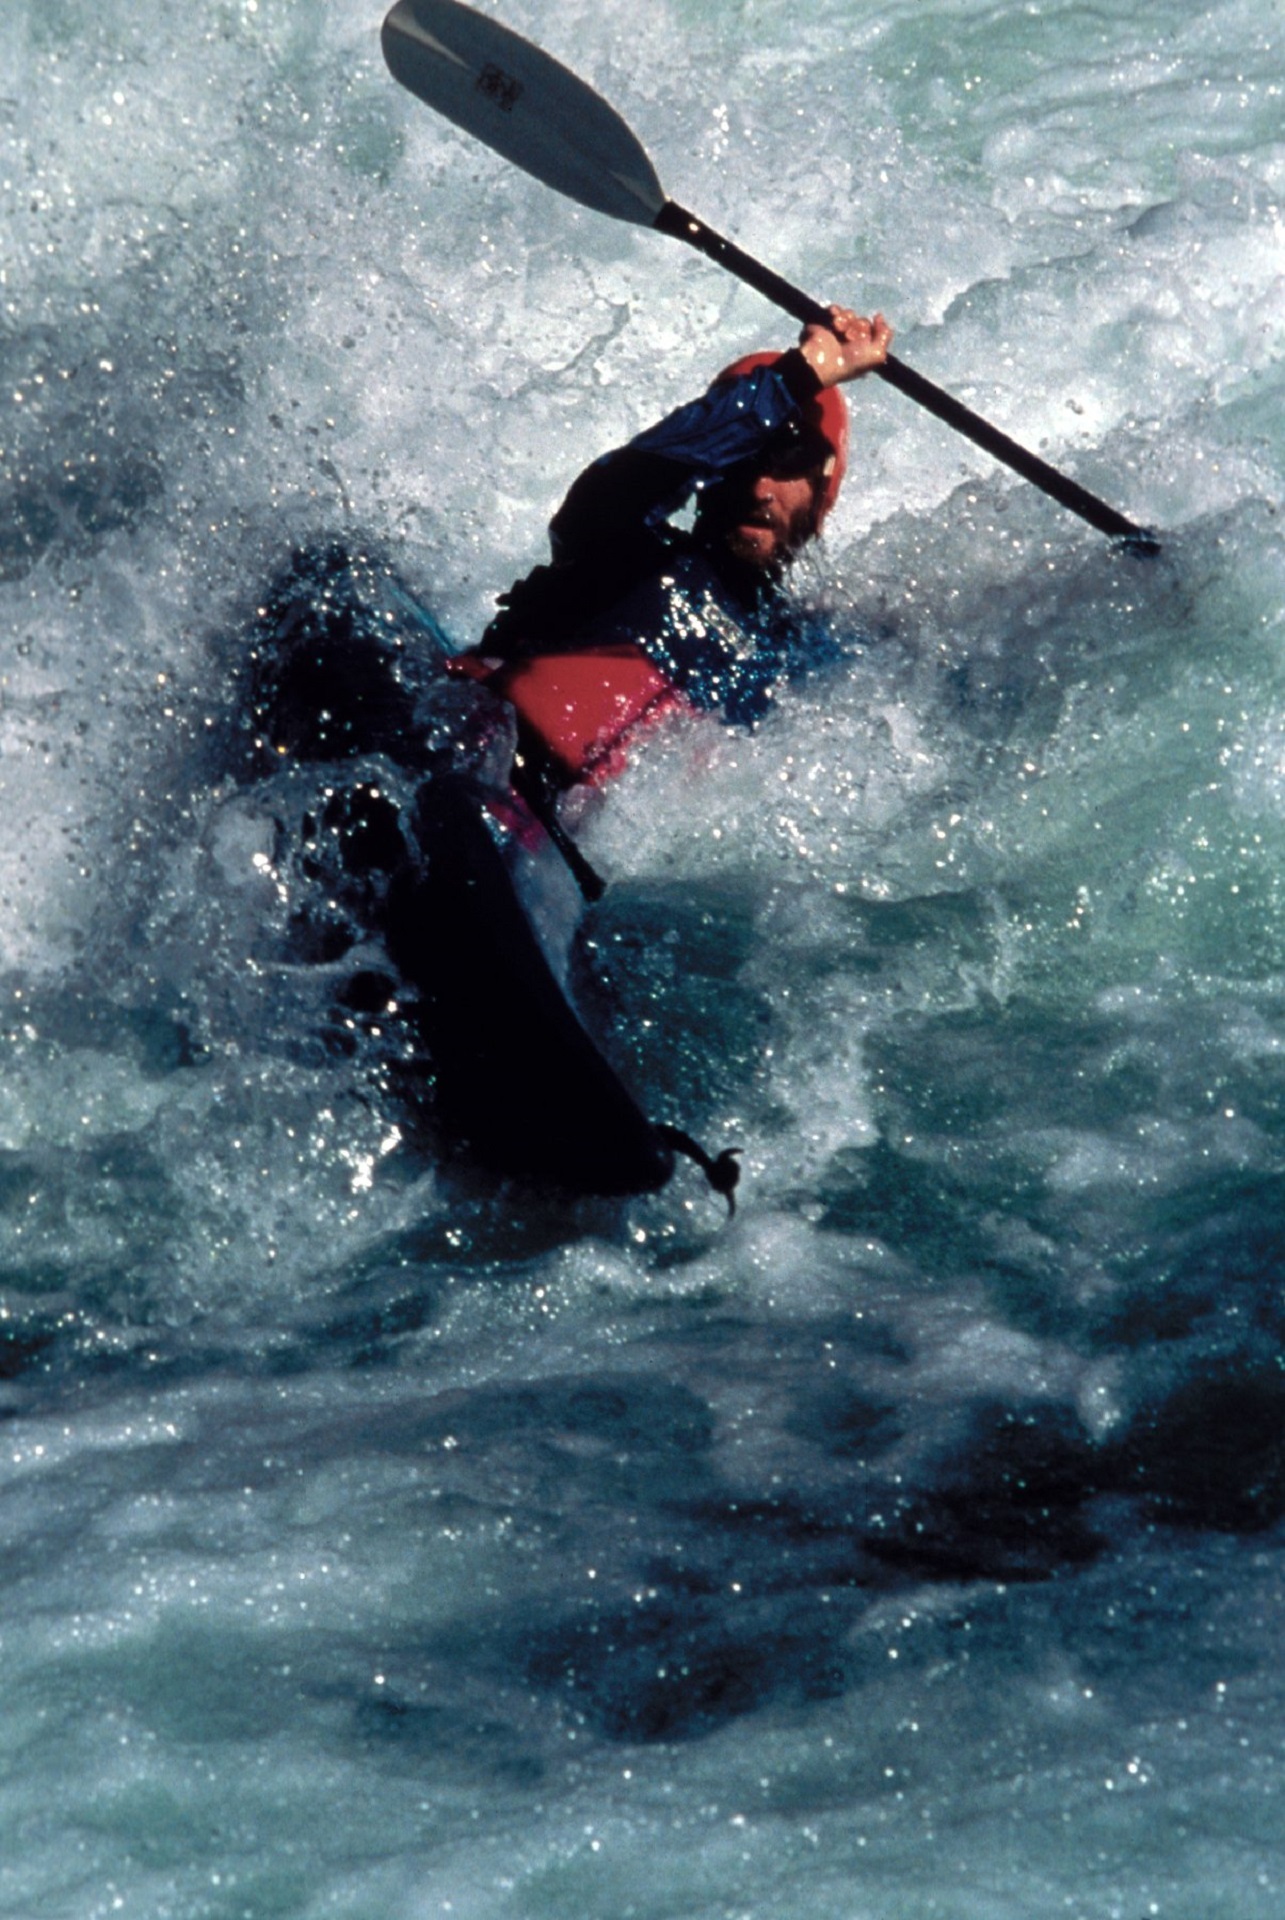
sea, water, ocean, sport, boat, wave, adventure, paddle, vehicle, sailing, action, surfboard, extreme sport, kayak, sports equipment, outdoors, waves, sports, helmet, boating, rapids, kayaking, challenge, canoeing, water sport, kayaker, sea kayak, wind wave, boardsport, surfing equipment and supplies, surface water sports